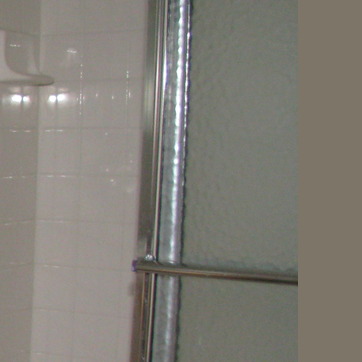
Material: metal